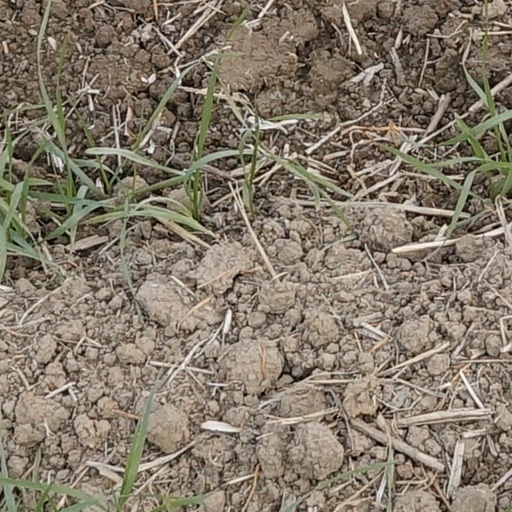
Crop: wheat